Columbia Law School

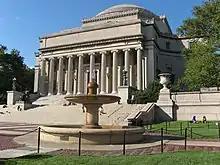
Low Memorial Library

For 2025, "U.S. News & World Report" ranks Columbia Law tied for 2nd for Business/Corporate Law and tied for 4th for Contracts/Commercial Law and tied for 37th in its Law Schools With the Most Graduates in Federal Clerkships.